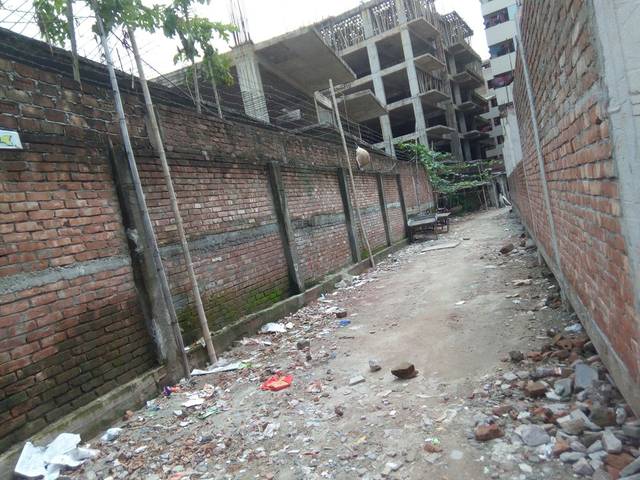
Region: Bangladesh
Coordinates: 23.743, 90.362